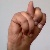
The image shows a hand gesture representing the letter 'N' in Indian Sign Language.